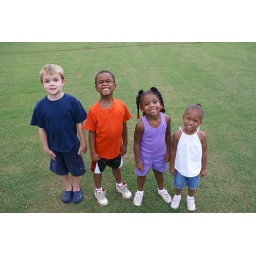
The boy in red is the winner!